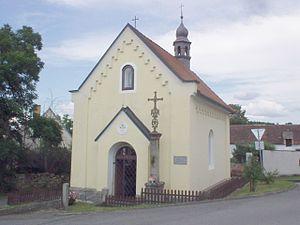
Doubravice est une commune du district de Strakonice, dans la région de Bohême-du-Sud, en Tchéquie. Sa population s'élevait à 281 habitants en 2017.